Neuroendocrine tumor

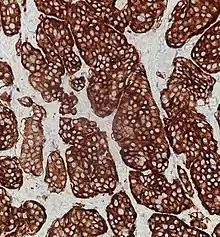
Synaptophysin immunohistochemistry of neuroendocrine tumor, staining positively

Currently there is no one staging system for all neuroendocrine neoplasms. Well-differentiated lesions generally have their own staging system based on anatomical location, whereas poorly differentiated and mixed lesions are staged as carcinomas of that location. For example, gastric NEC and mixed adenoneuroendocrine cancers are staged as primary carcinoma of the stomach.